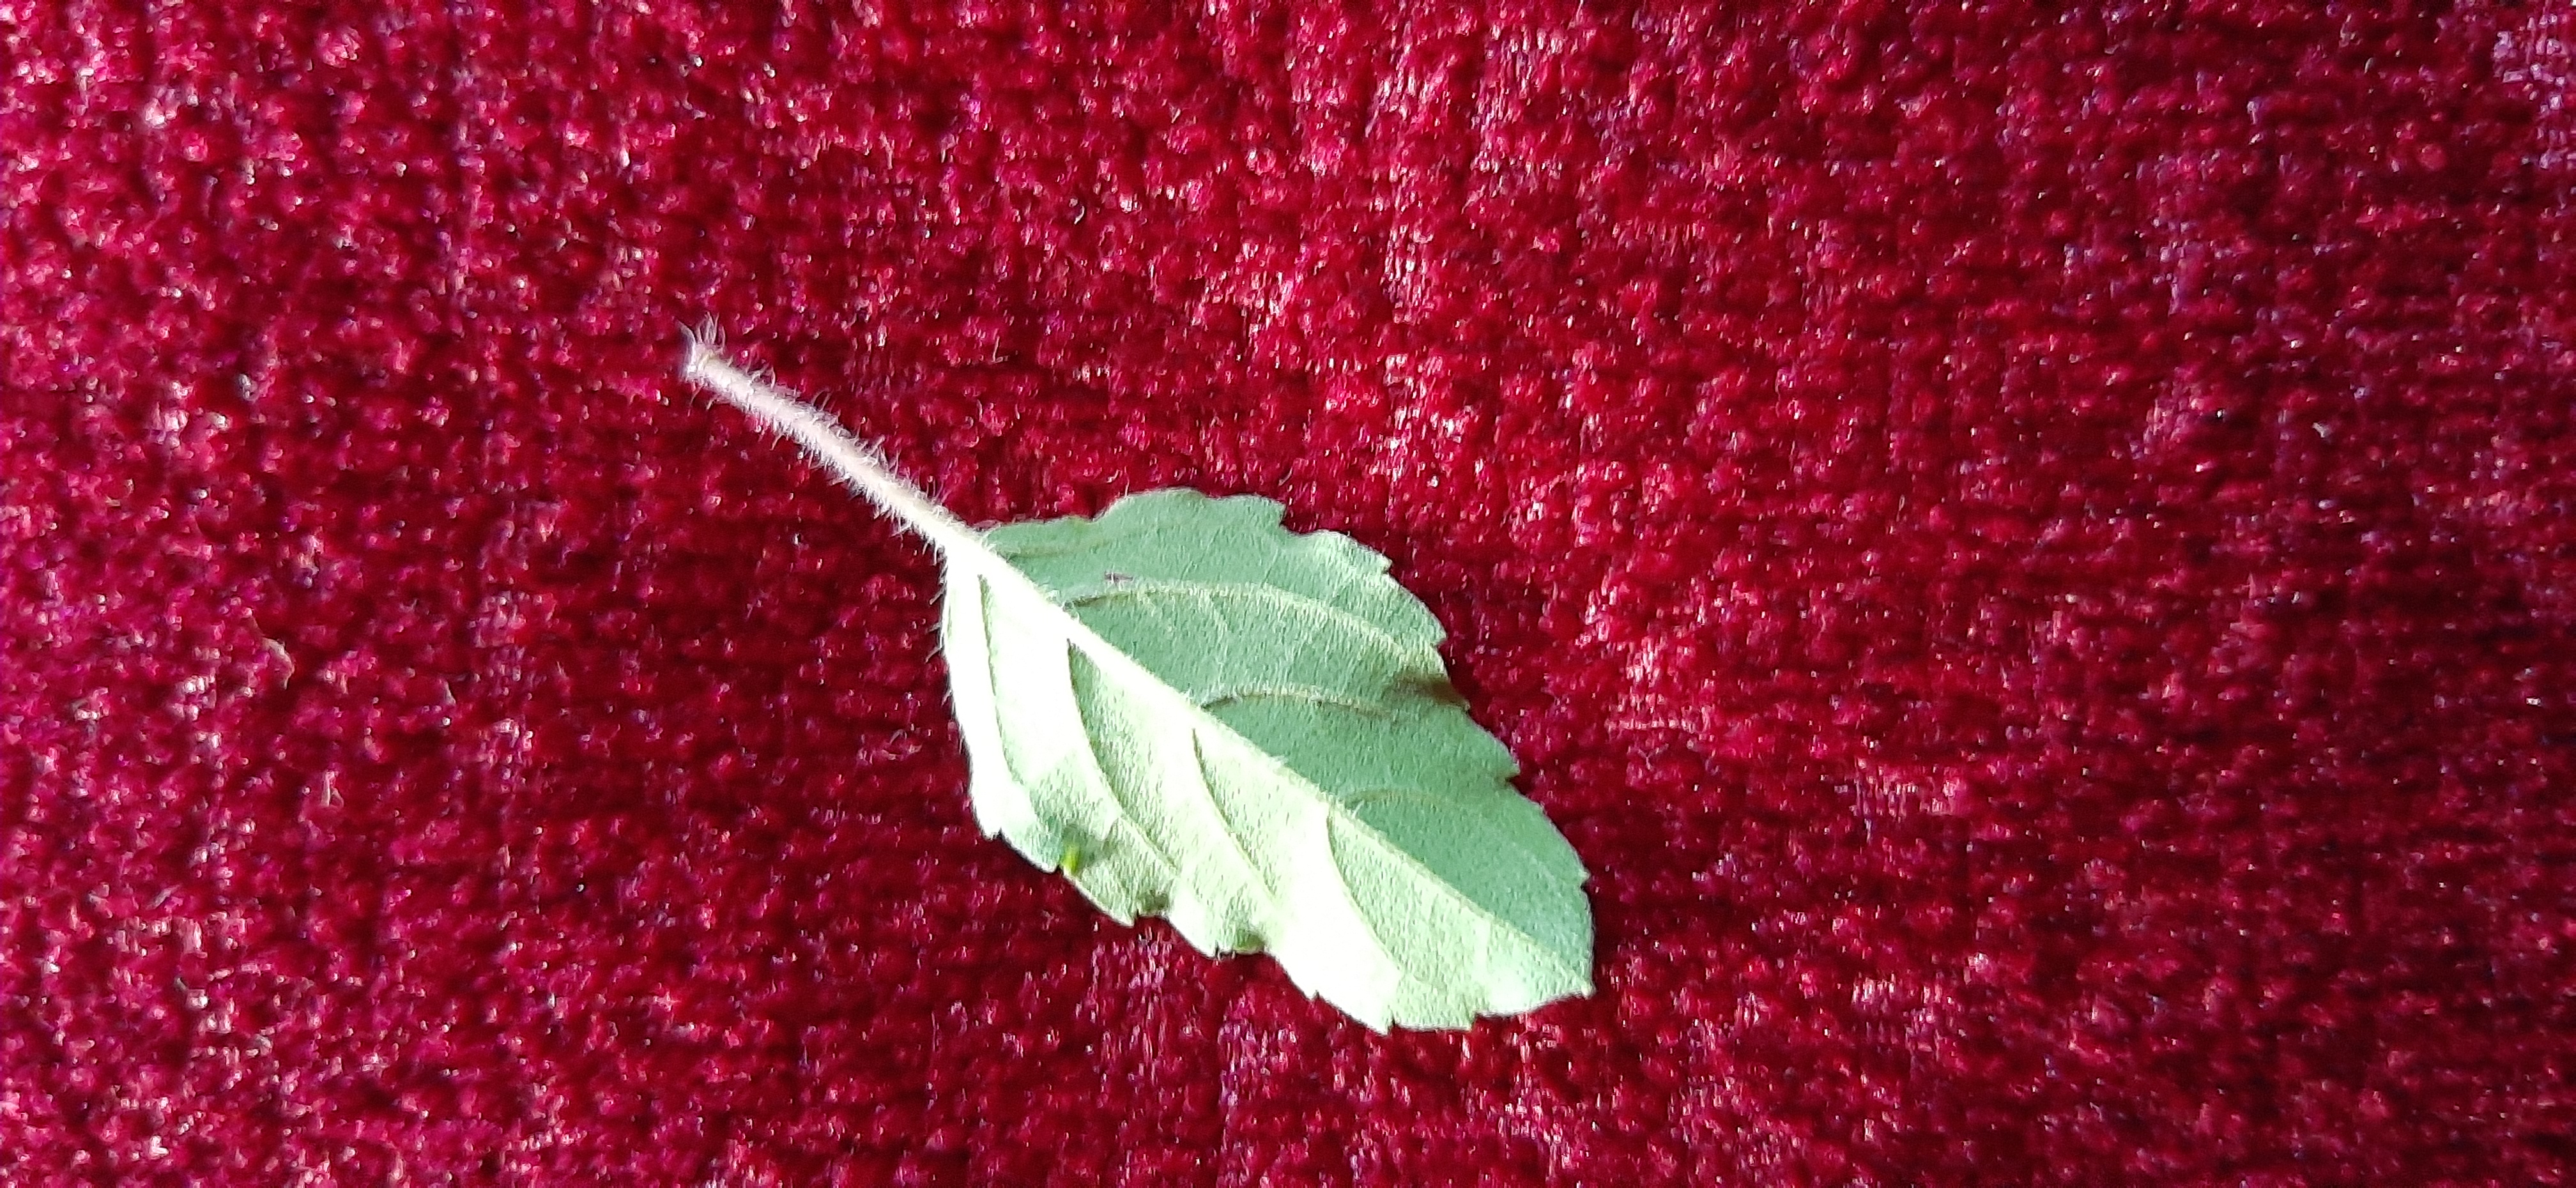
Plant: Tulsi